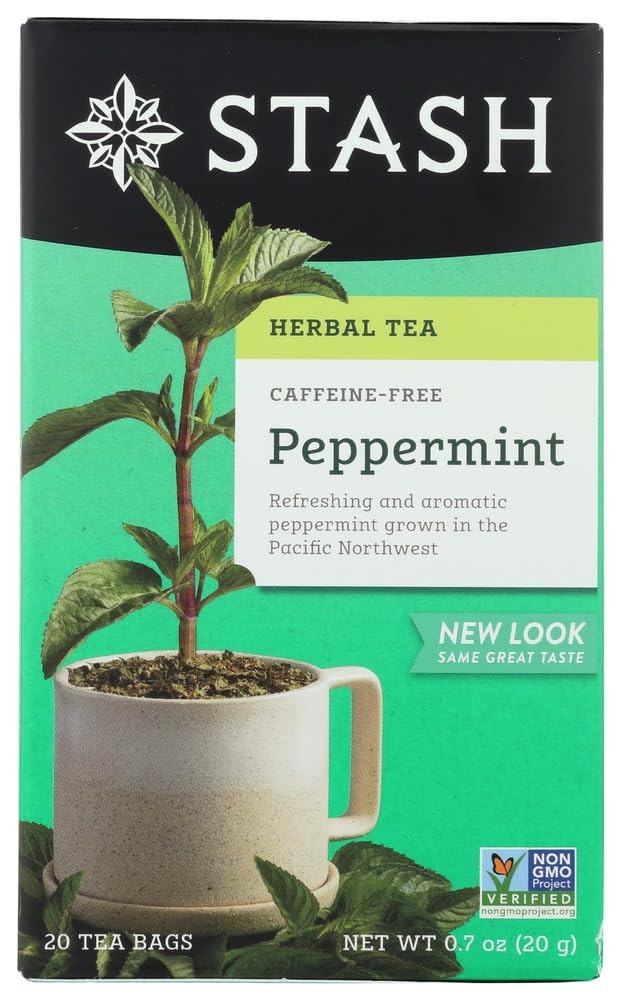
Item Name: Stash Tea, Premium Peppermint Herbal Tea, Caffeine Free, 20 Tea Bags, 0.7 oz(Pack of 3)
Value: 3.0
Unit: Count

Price: 21.51